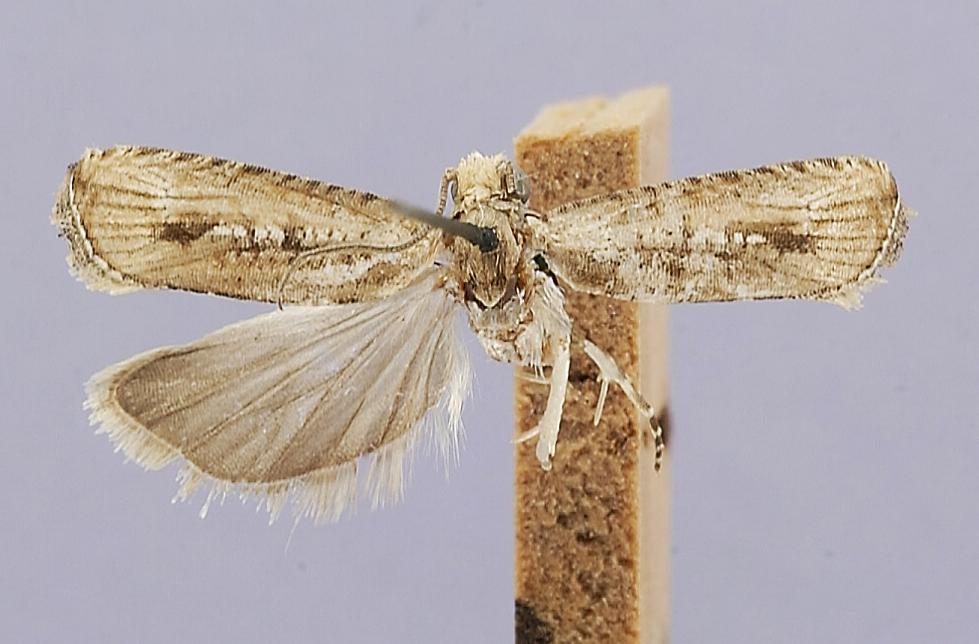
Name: Bactra hostilis
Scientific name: Bactra hostilis Diakonoff, 1956
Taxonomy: Animalia, Arthropoda, Insecta, Lepidoptera, Tortricidae
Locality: Honshiu, Funakoshi, Yokosuka, Japan
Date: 11 Sep 1953